Sainte-Croix, Dordogne

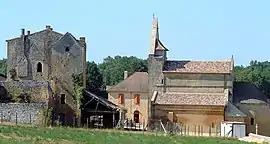
Church and priory

Sainte-Croix (also Sainte-Croix-de-Beaumont; Languedocien: "Senta Crotz") is a commune in the Dordogne department in Nouvelle-Aquitaine in southwestern France.